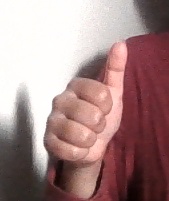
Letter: aleff